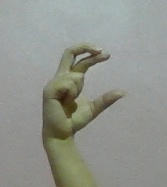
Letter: thal